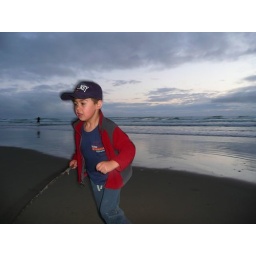
Miles loves the beach - could spend all day playing in the sand